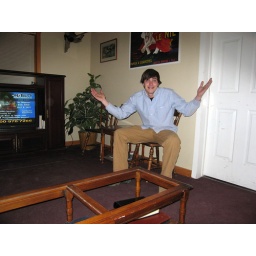
Note the absence of glass in the coffee table top.